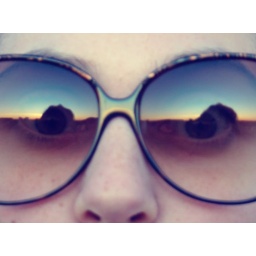
A girl with kaleidoscope eyesCellophane flowers of yellow and greenTowering over your headLook for the girl with the sun in her eyes